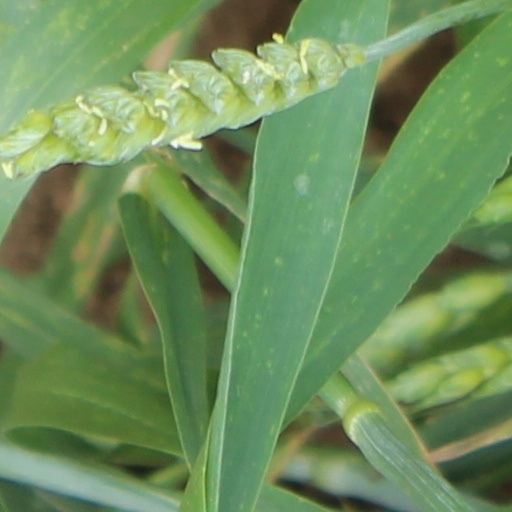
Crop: wheat